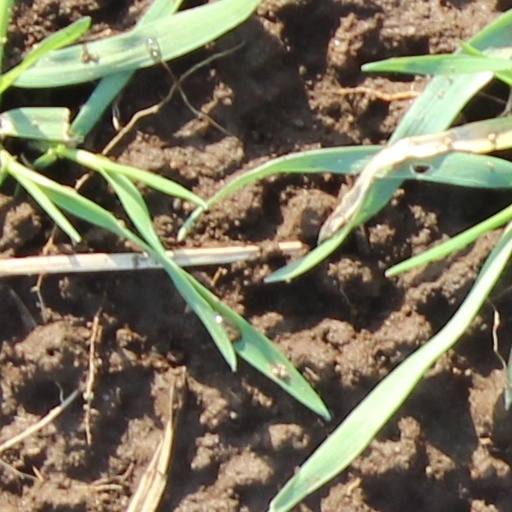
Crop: wheat